Districts of Turkey

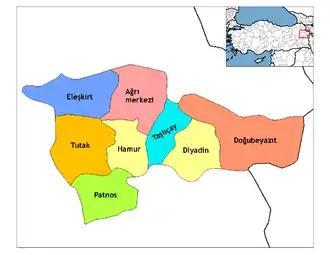
Districts of Ağrı

The following population data is based on the 2024 census. The list is sorted from highest to lowest population. According to the results of the Local Elections of March 31, 2024, Mayors are listed with their parties.